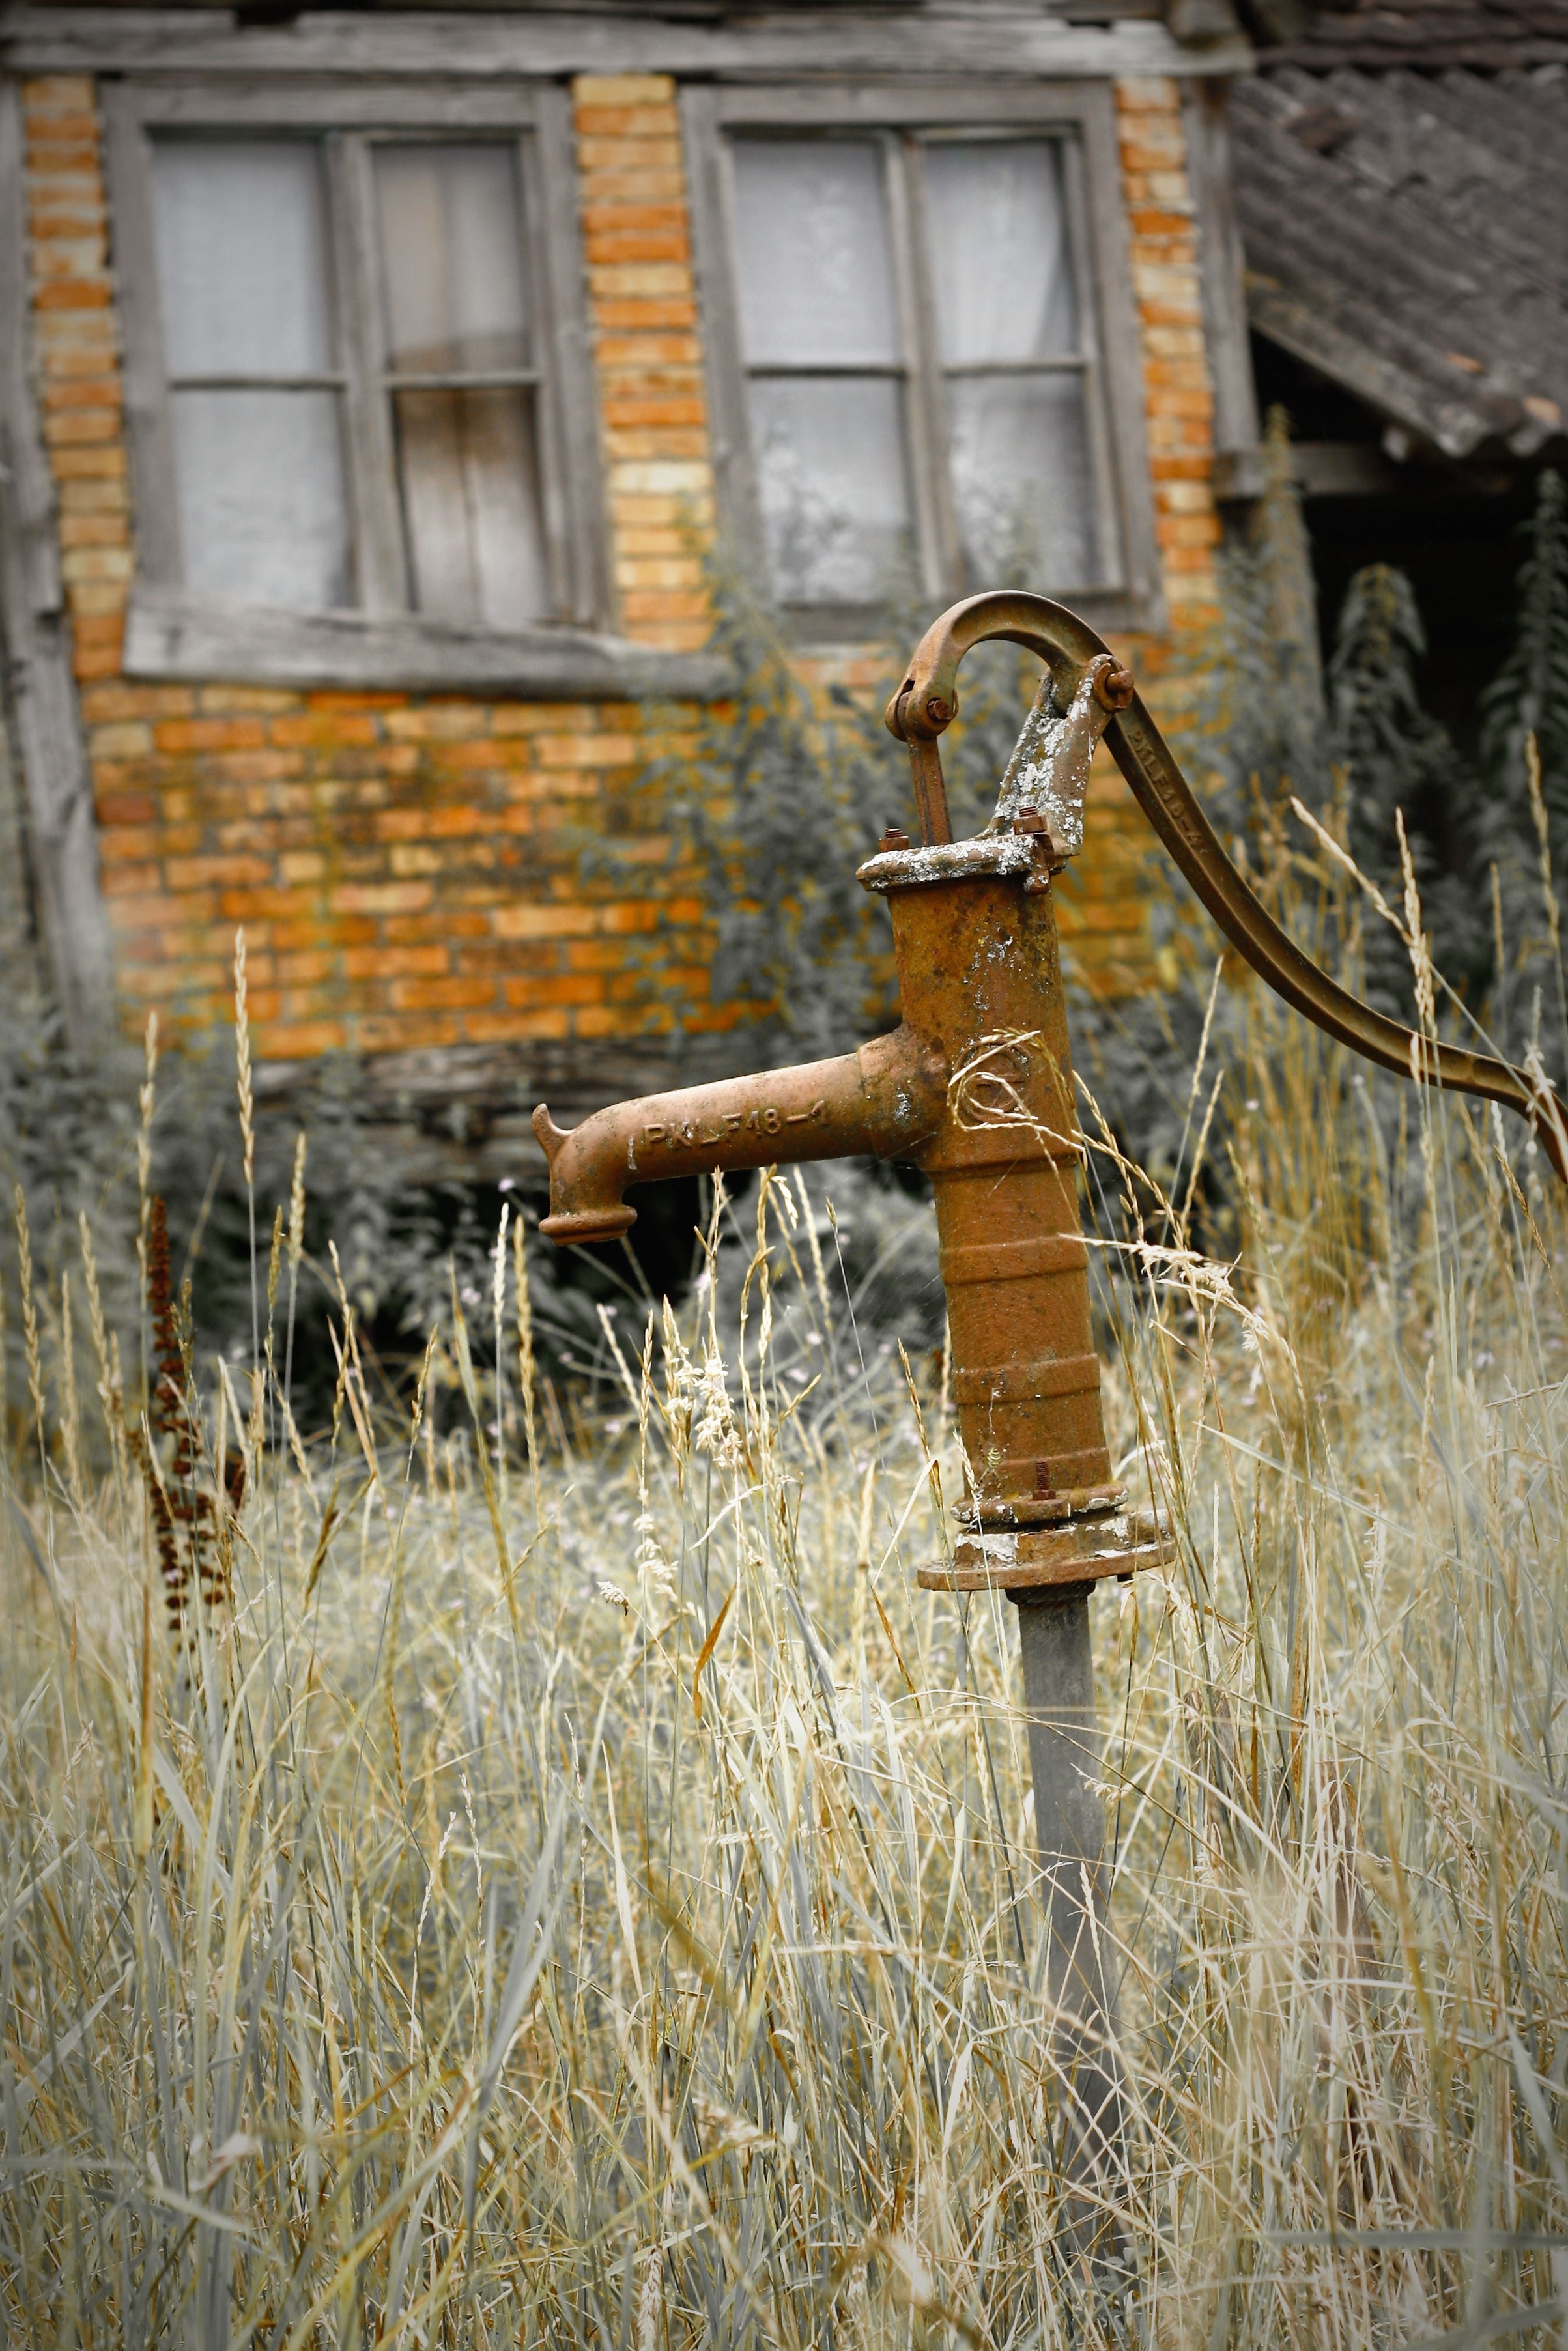
water, grass, winter, wood, house, window, old, construction, equipment, autumn, broken, metal, agriculture, pipe, rusty, plumbing pipes